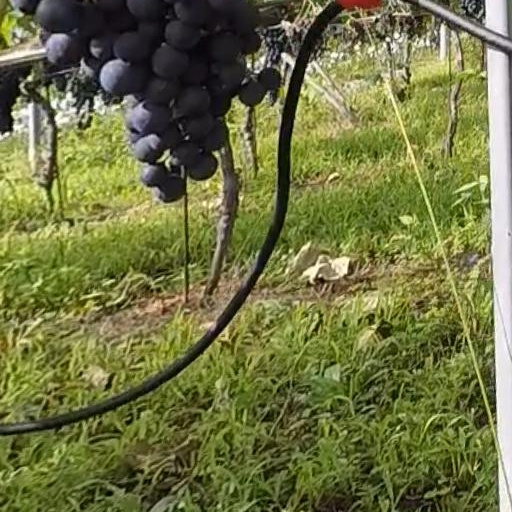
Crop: grape